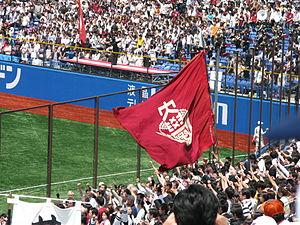
L'université Waseda, couramment abrégé en Sōdai, est une université japonaise privée située à Tokyo. Elle est fondée en 1882 par l'homme d'État Ōkuma Shigenobu comme école spécialisée, et accède au statut d'université en 1920.